Britt Airways

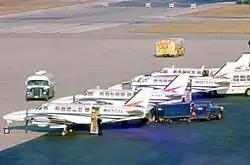
Britt Airways Beechcraft 99 operating for Allegheny Commuter at Chicago O'Hare in 1975

Britt Airways was a regional airline in the United States that operated from 1964 until it merged with ExpressJet in 1996. It was established as Vercoa Air Service in 1964 and renamed to Britt Airlines when it was purchased by William and Marilyn Britt in 1975 later on "Britt Airways". It was based in Terre Haute, Indiana until 1996. It began as a commuter airline. It primarily operated turboprop aircraft but also flew British Aircraft Corporation BAC One-Eleven twinjets as an independent air carrier at one point as well. The airline evolved into a regional air carrier operating code share flights primarily for Continental Airlines.